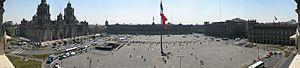
Le centre historique de Mexico est la partie à partir de laquelle cette ville s'est développée.